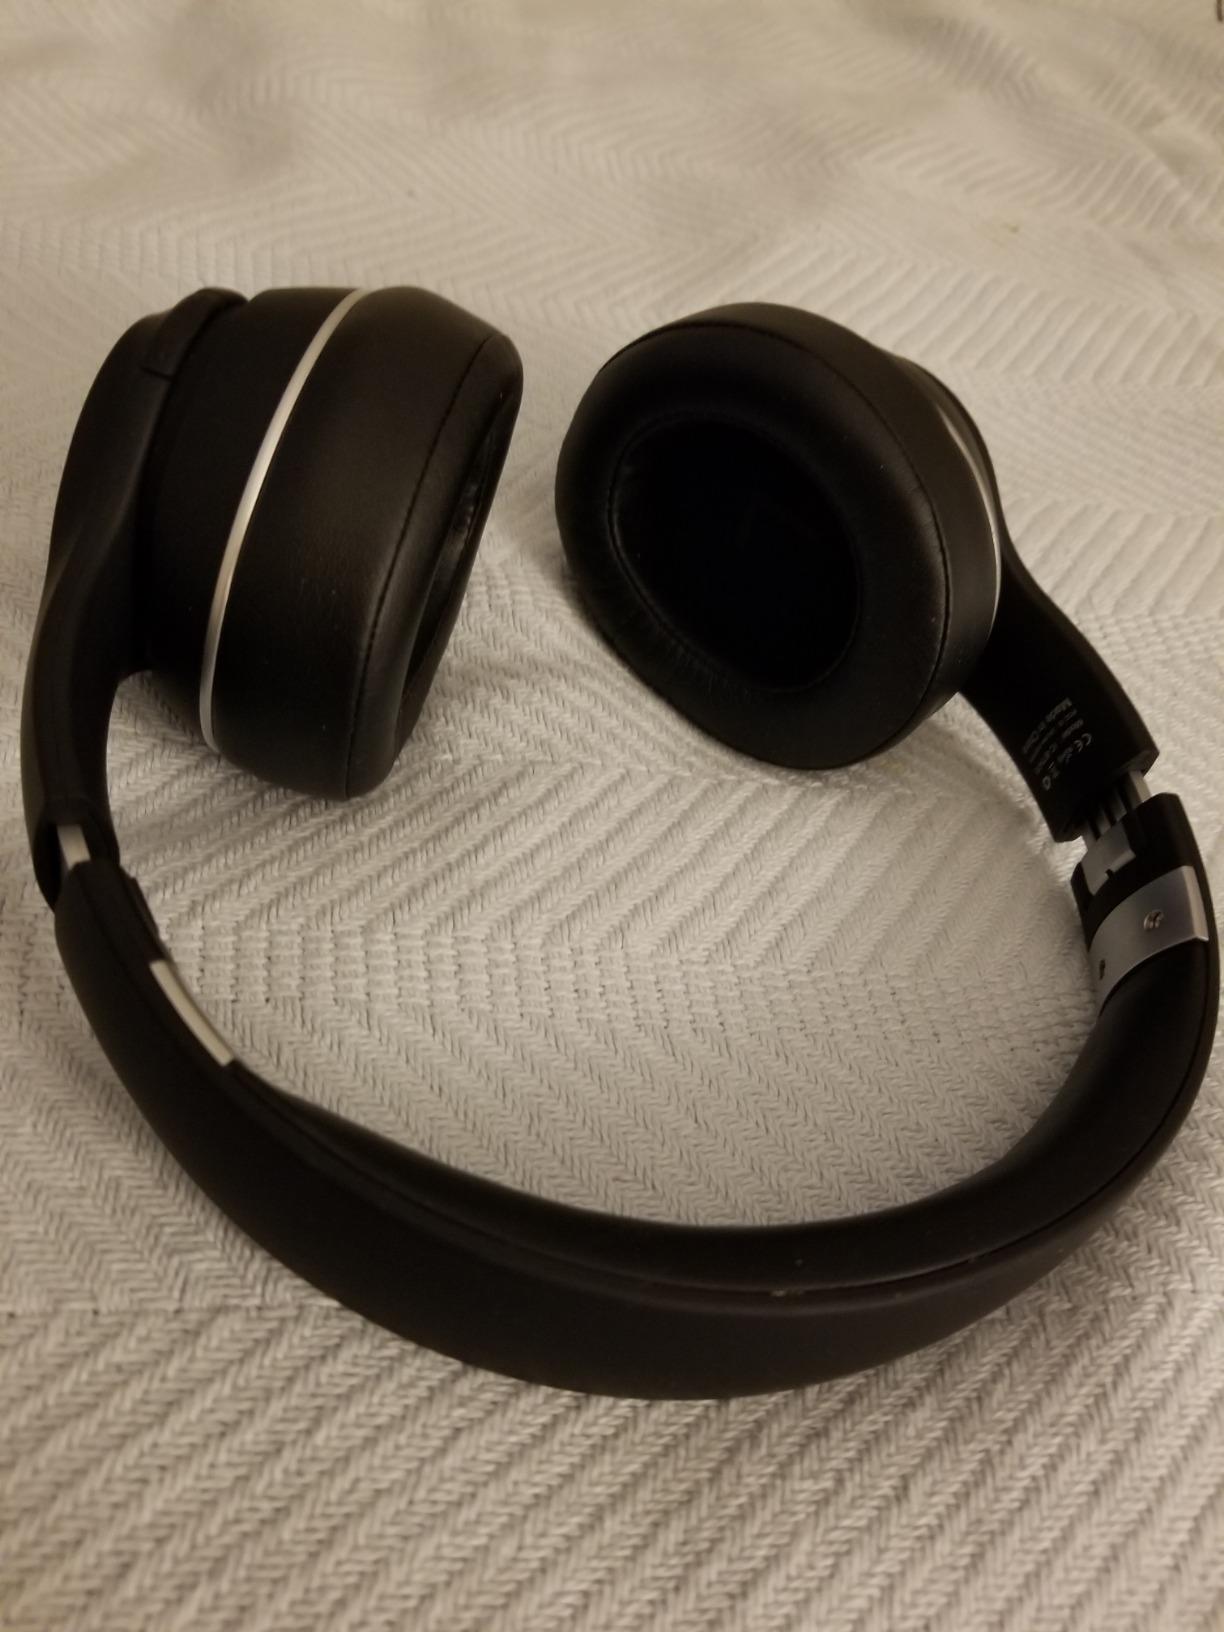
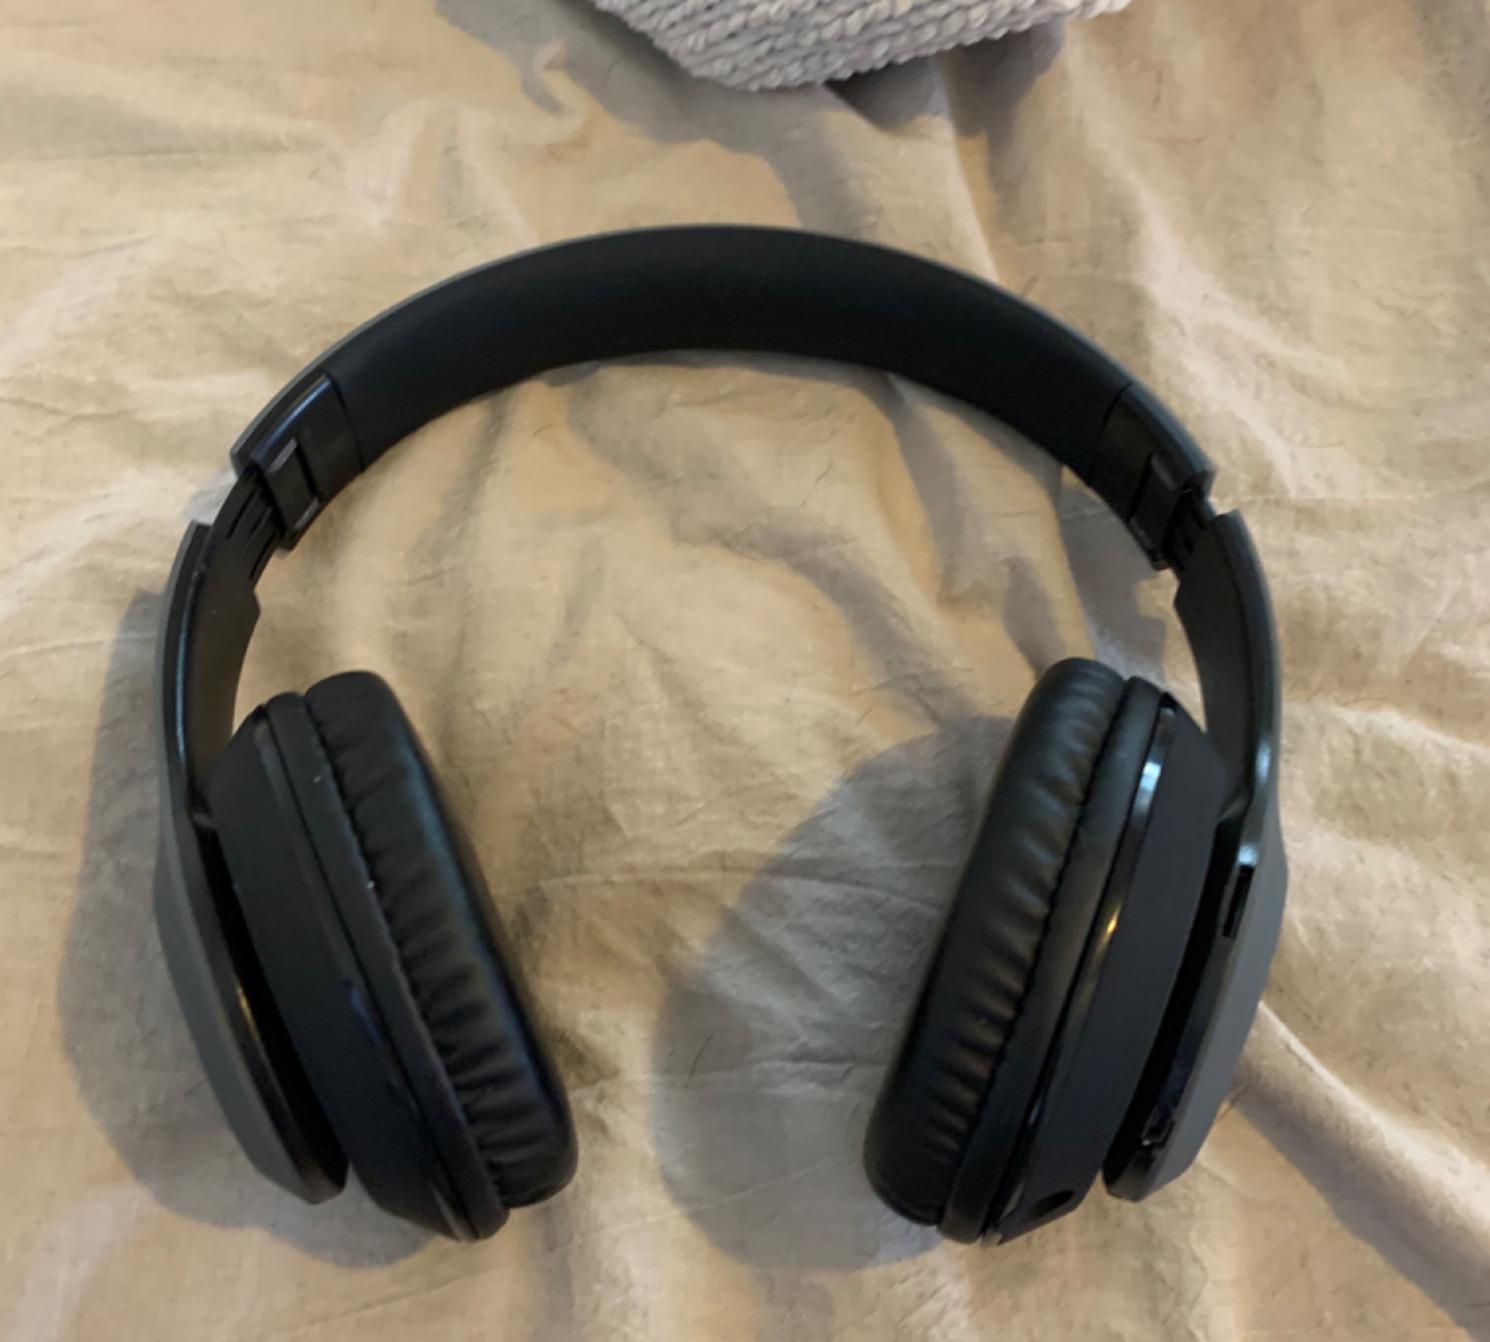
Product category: headphones
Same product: no